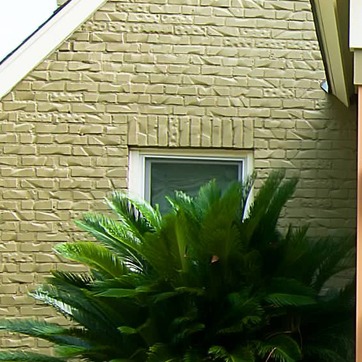
Material: glass